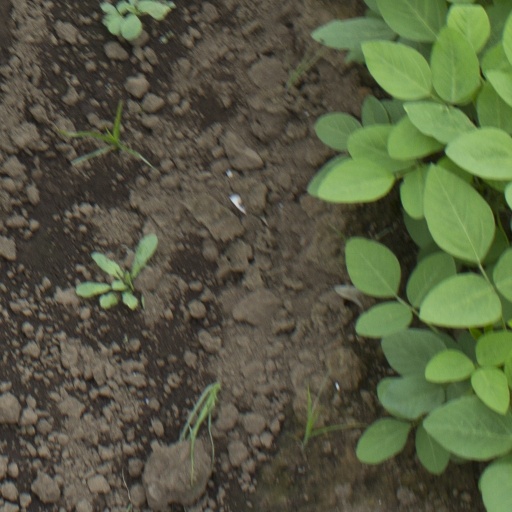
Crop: soybean